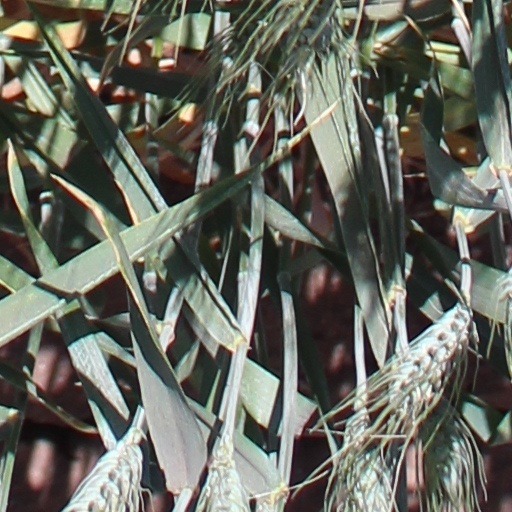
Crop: wheat